Kerch Strait

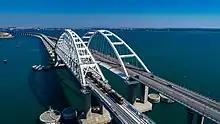
Crimean Bridge in 2019

On Sunday, 11 November 2007, news agencies reported a very strong storm on the Black Sea. Four ships sank, six ran aground on a sandbank, and two tankers were damaged, resulting in a major oil spill and the death of 23 sailors.